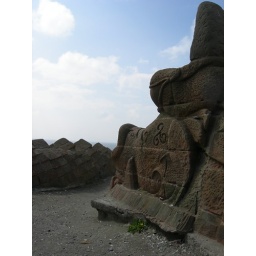
Dragon on a hill by the beach at Irvine